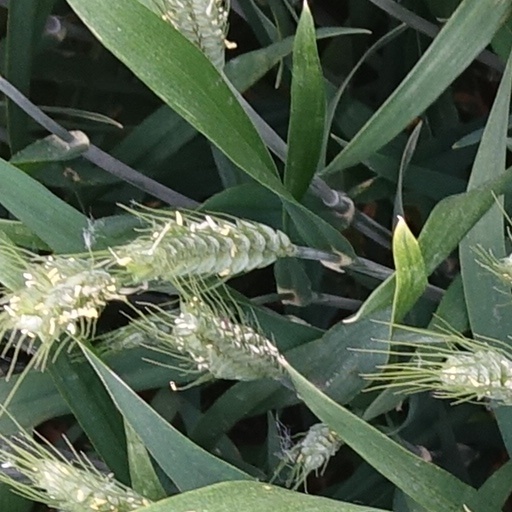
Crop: wheat